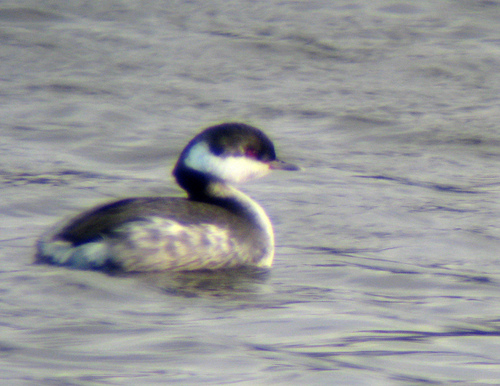
bird with red eye, long neck, and a long thick beak
this is a black and white bird with a pointy black beak.
this small water bound bird has a long skinny neck and a short pointed beak.
a medium gray and white feathered bird with a gray beak.
the crown and nape of this bird are black and the bill is small in proportion to the body, the throat and chest are white and the back is black.
this bird has wings that are black and has red eyesa large grey and white bird with a black crown and nape.
a black and white thick headed bird whose beady red eyes stand above its short sharp beak.
black crown, nape and back; white throat and breast. mottled tan and black winglets. short beak.
this plump bird has white cheek patches and a black crown.
Species: Horned Grebe